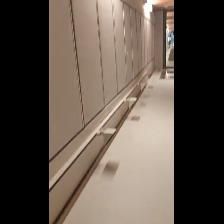
Label: NonHuman